Closed-loop controller

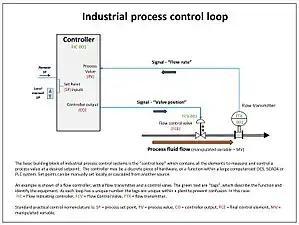
Example of a single industrial control loop; showing continuously modulated control of process flow.

A closed-loop controller or feedback controller is a control loop which incorporates feedback, in contrast to an "open-loop controller" or "non-feedback controller".